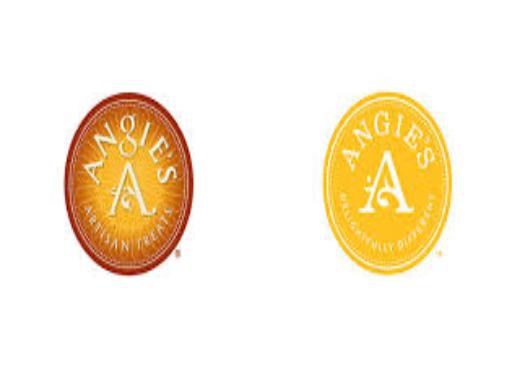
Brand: Angie's Kettle
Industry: Food